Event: Nepal Earthquake
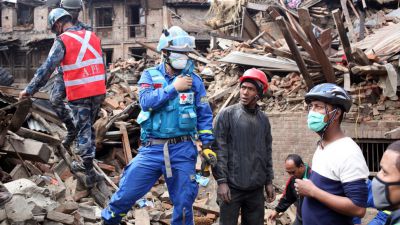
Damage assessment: damage